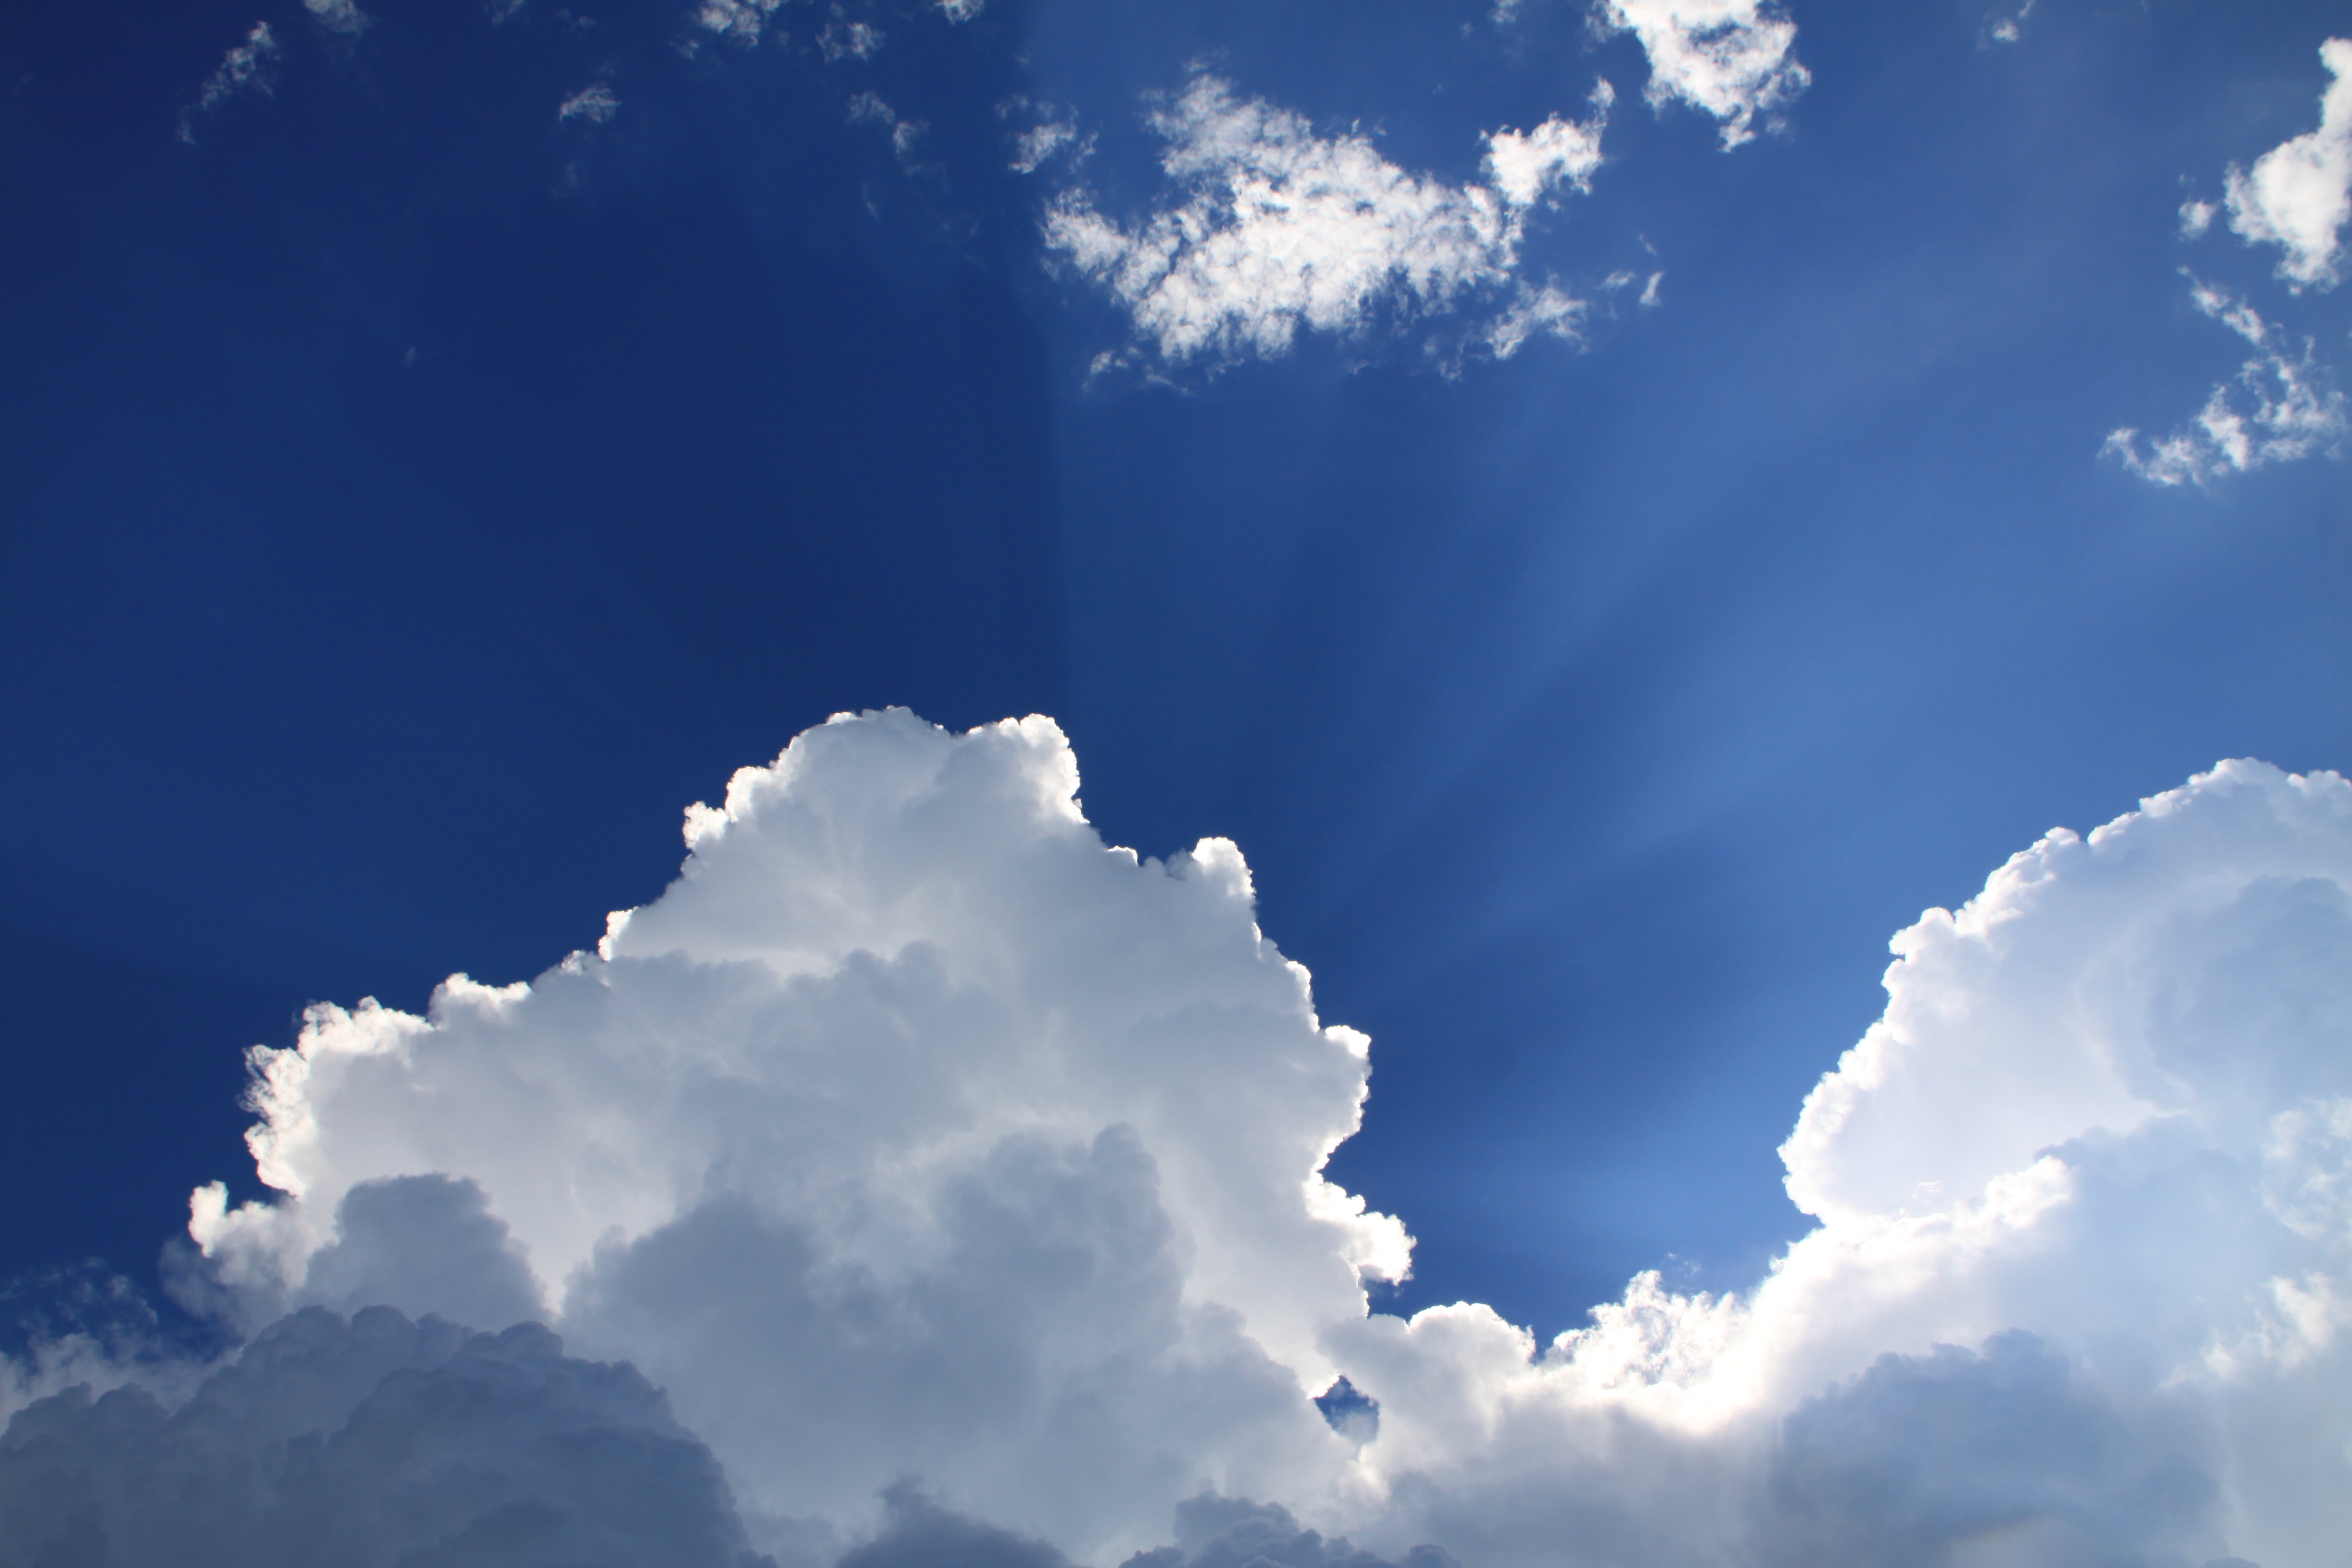
nature, cloud, sky, sunlight, atmosphere, daytime, cumulus, blue, cloudscape, day, meteorological phenomenon, atmosphere of earth